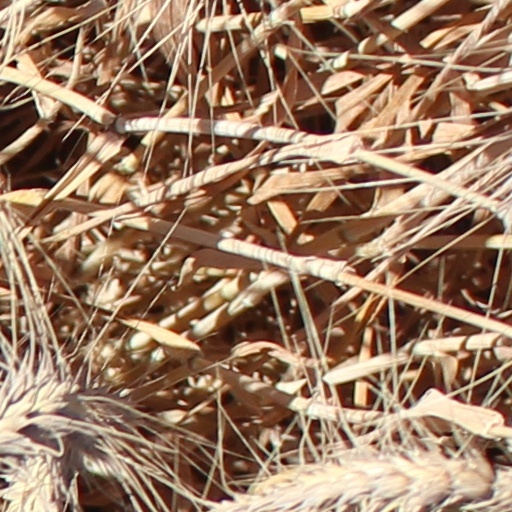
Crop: wheat